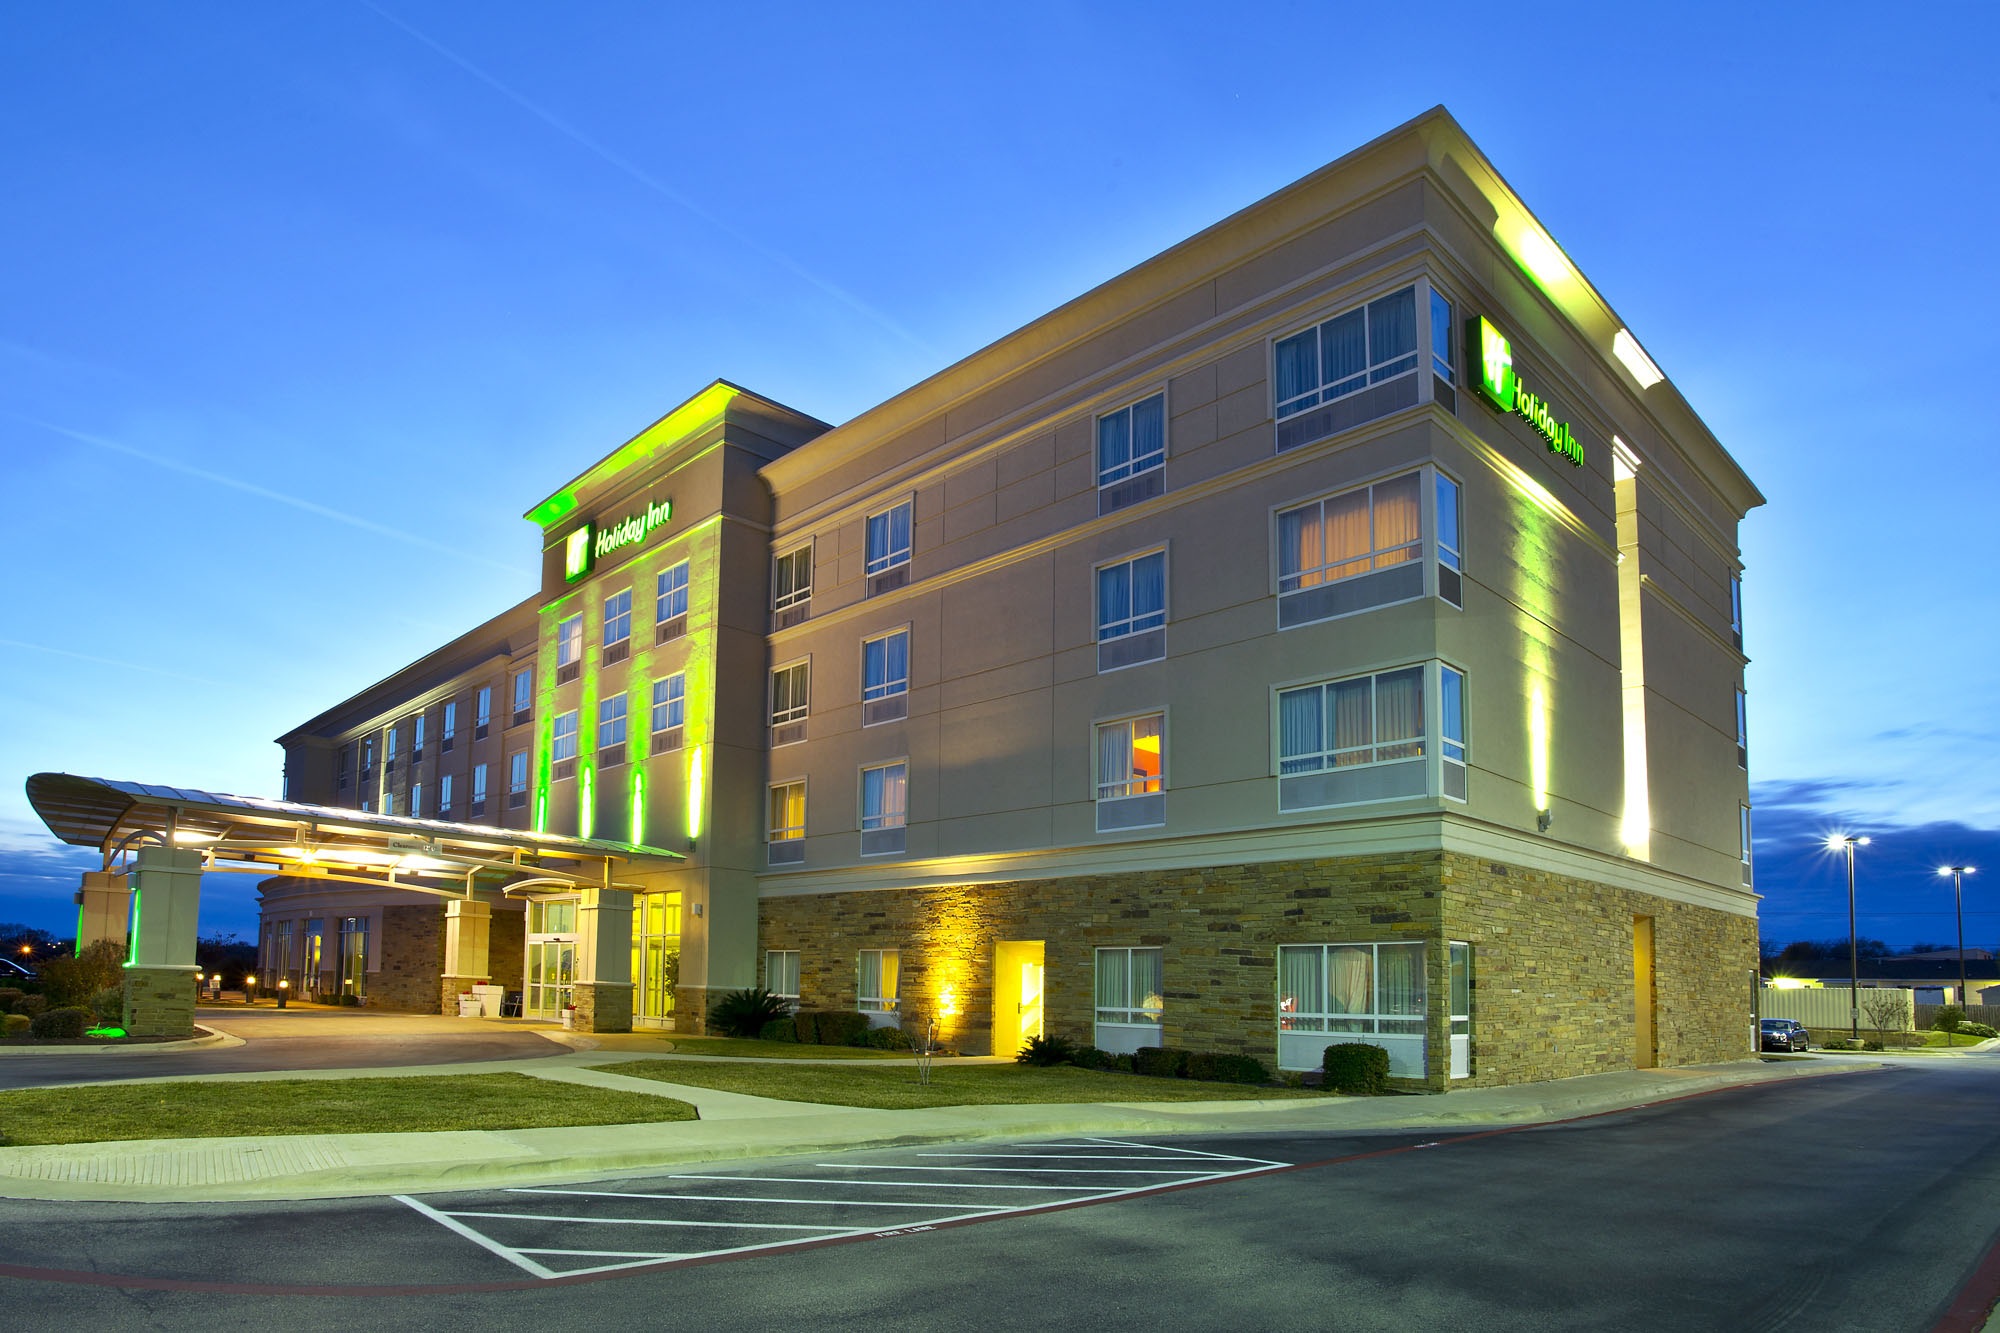
architecture, house, building, home, facade, property, apartment, tower block, estate, commercial building, headquarters, condominium, neighbourhood, real estate, residential area, mixed use, killeen hotels, hotels killeen, fort hood area hotels